Jakop Dalunde

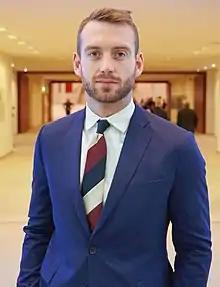
Jakop Dalunde in 2018

Jakop Dalunde (born 2 February 1984) is a Swedish politician who has served as Member of the European Parliament (MEP) for Sweden from 2016 to 2019 and regained his seat after Brexit in February 2020 and served until July 2024. He is a member of the Green Party, part of the European Green Party.